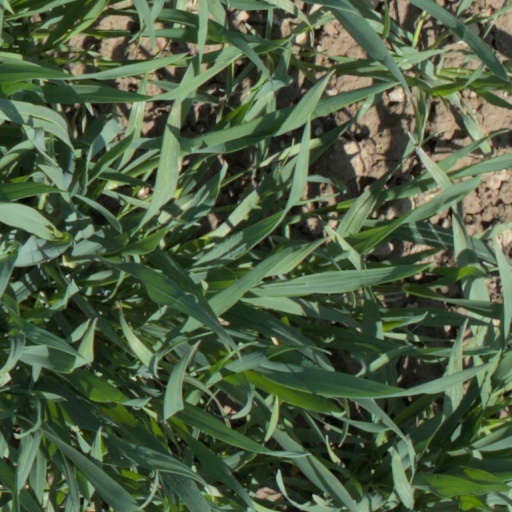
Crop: wheat